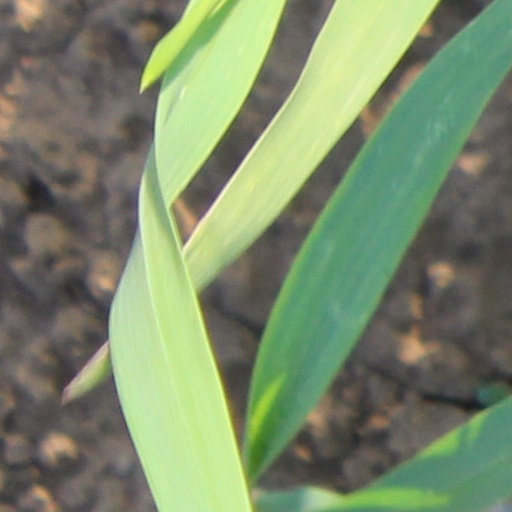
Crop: wheat